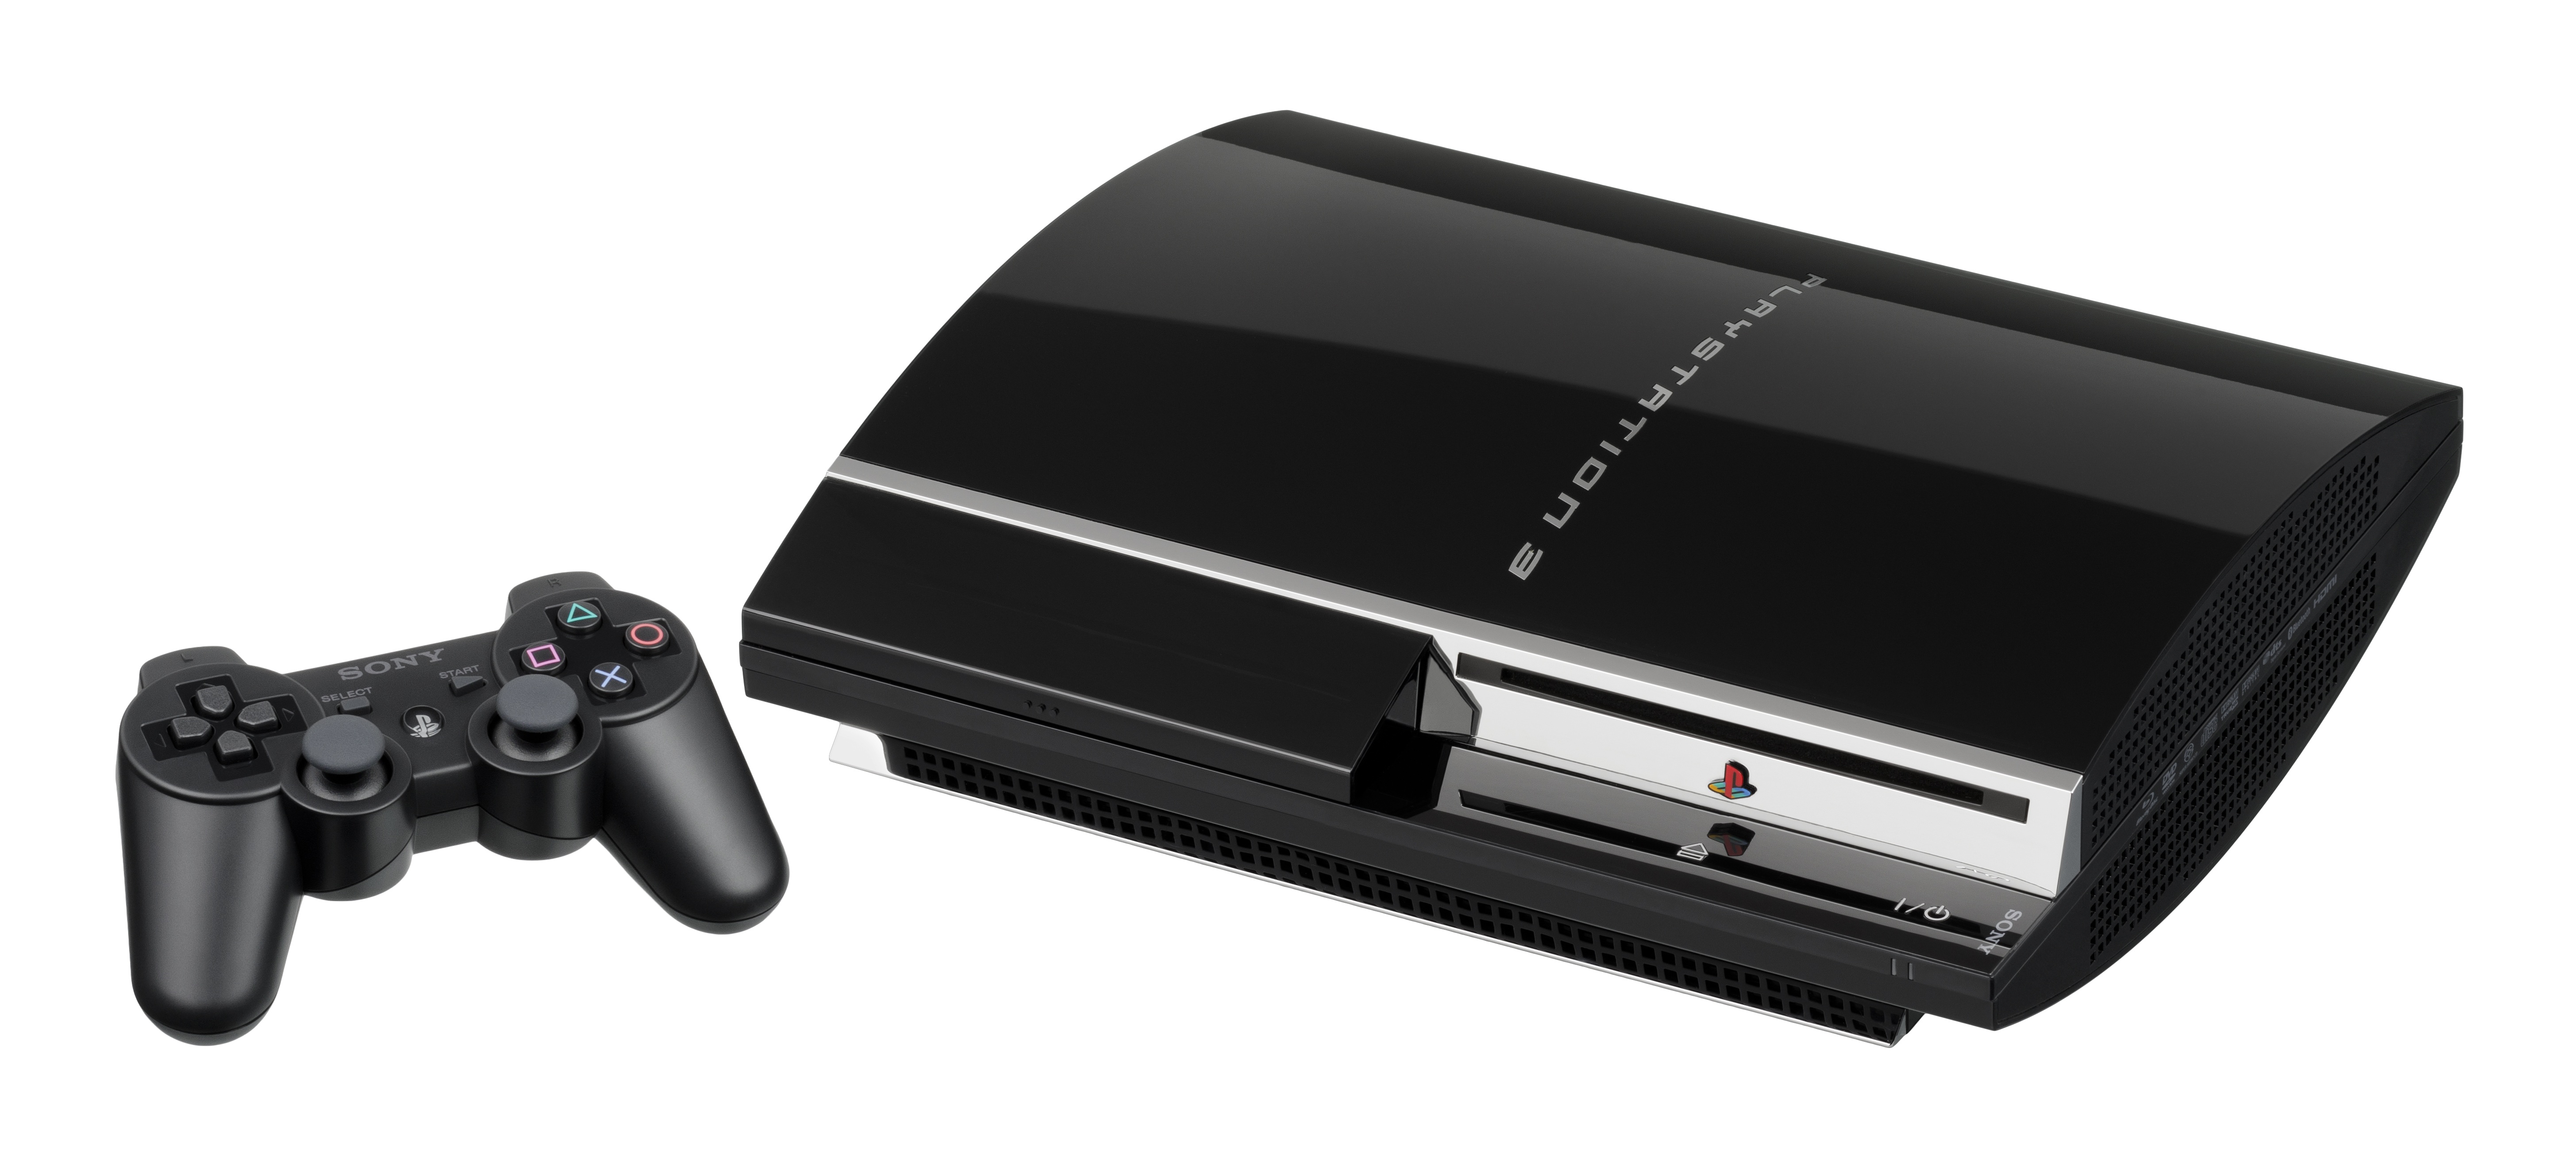
technology, video game, play, gadget, toy, device, l, fun, electronics, sony, multimedia, entertainment, playstation, computer game, electronic device, video game console, wcontroller, cecha01